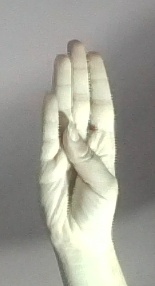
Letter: kaaf